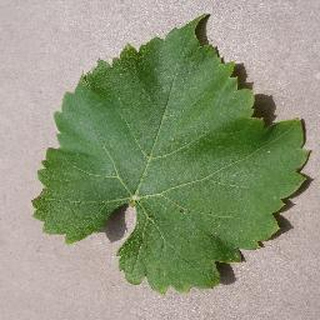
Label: healthy_grape